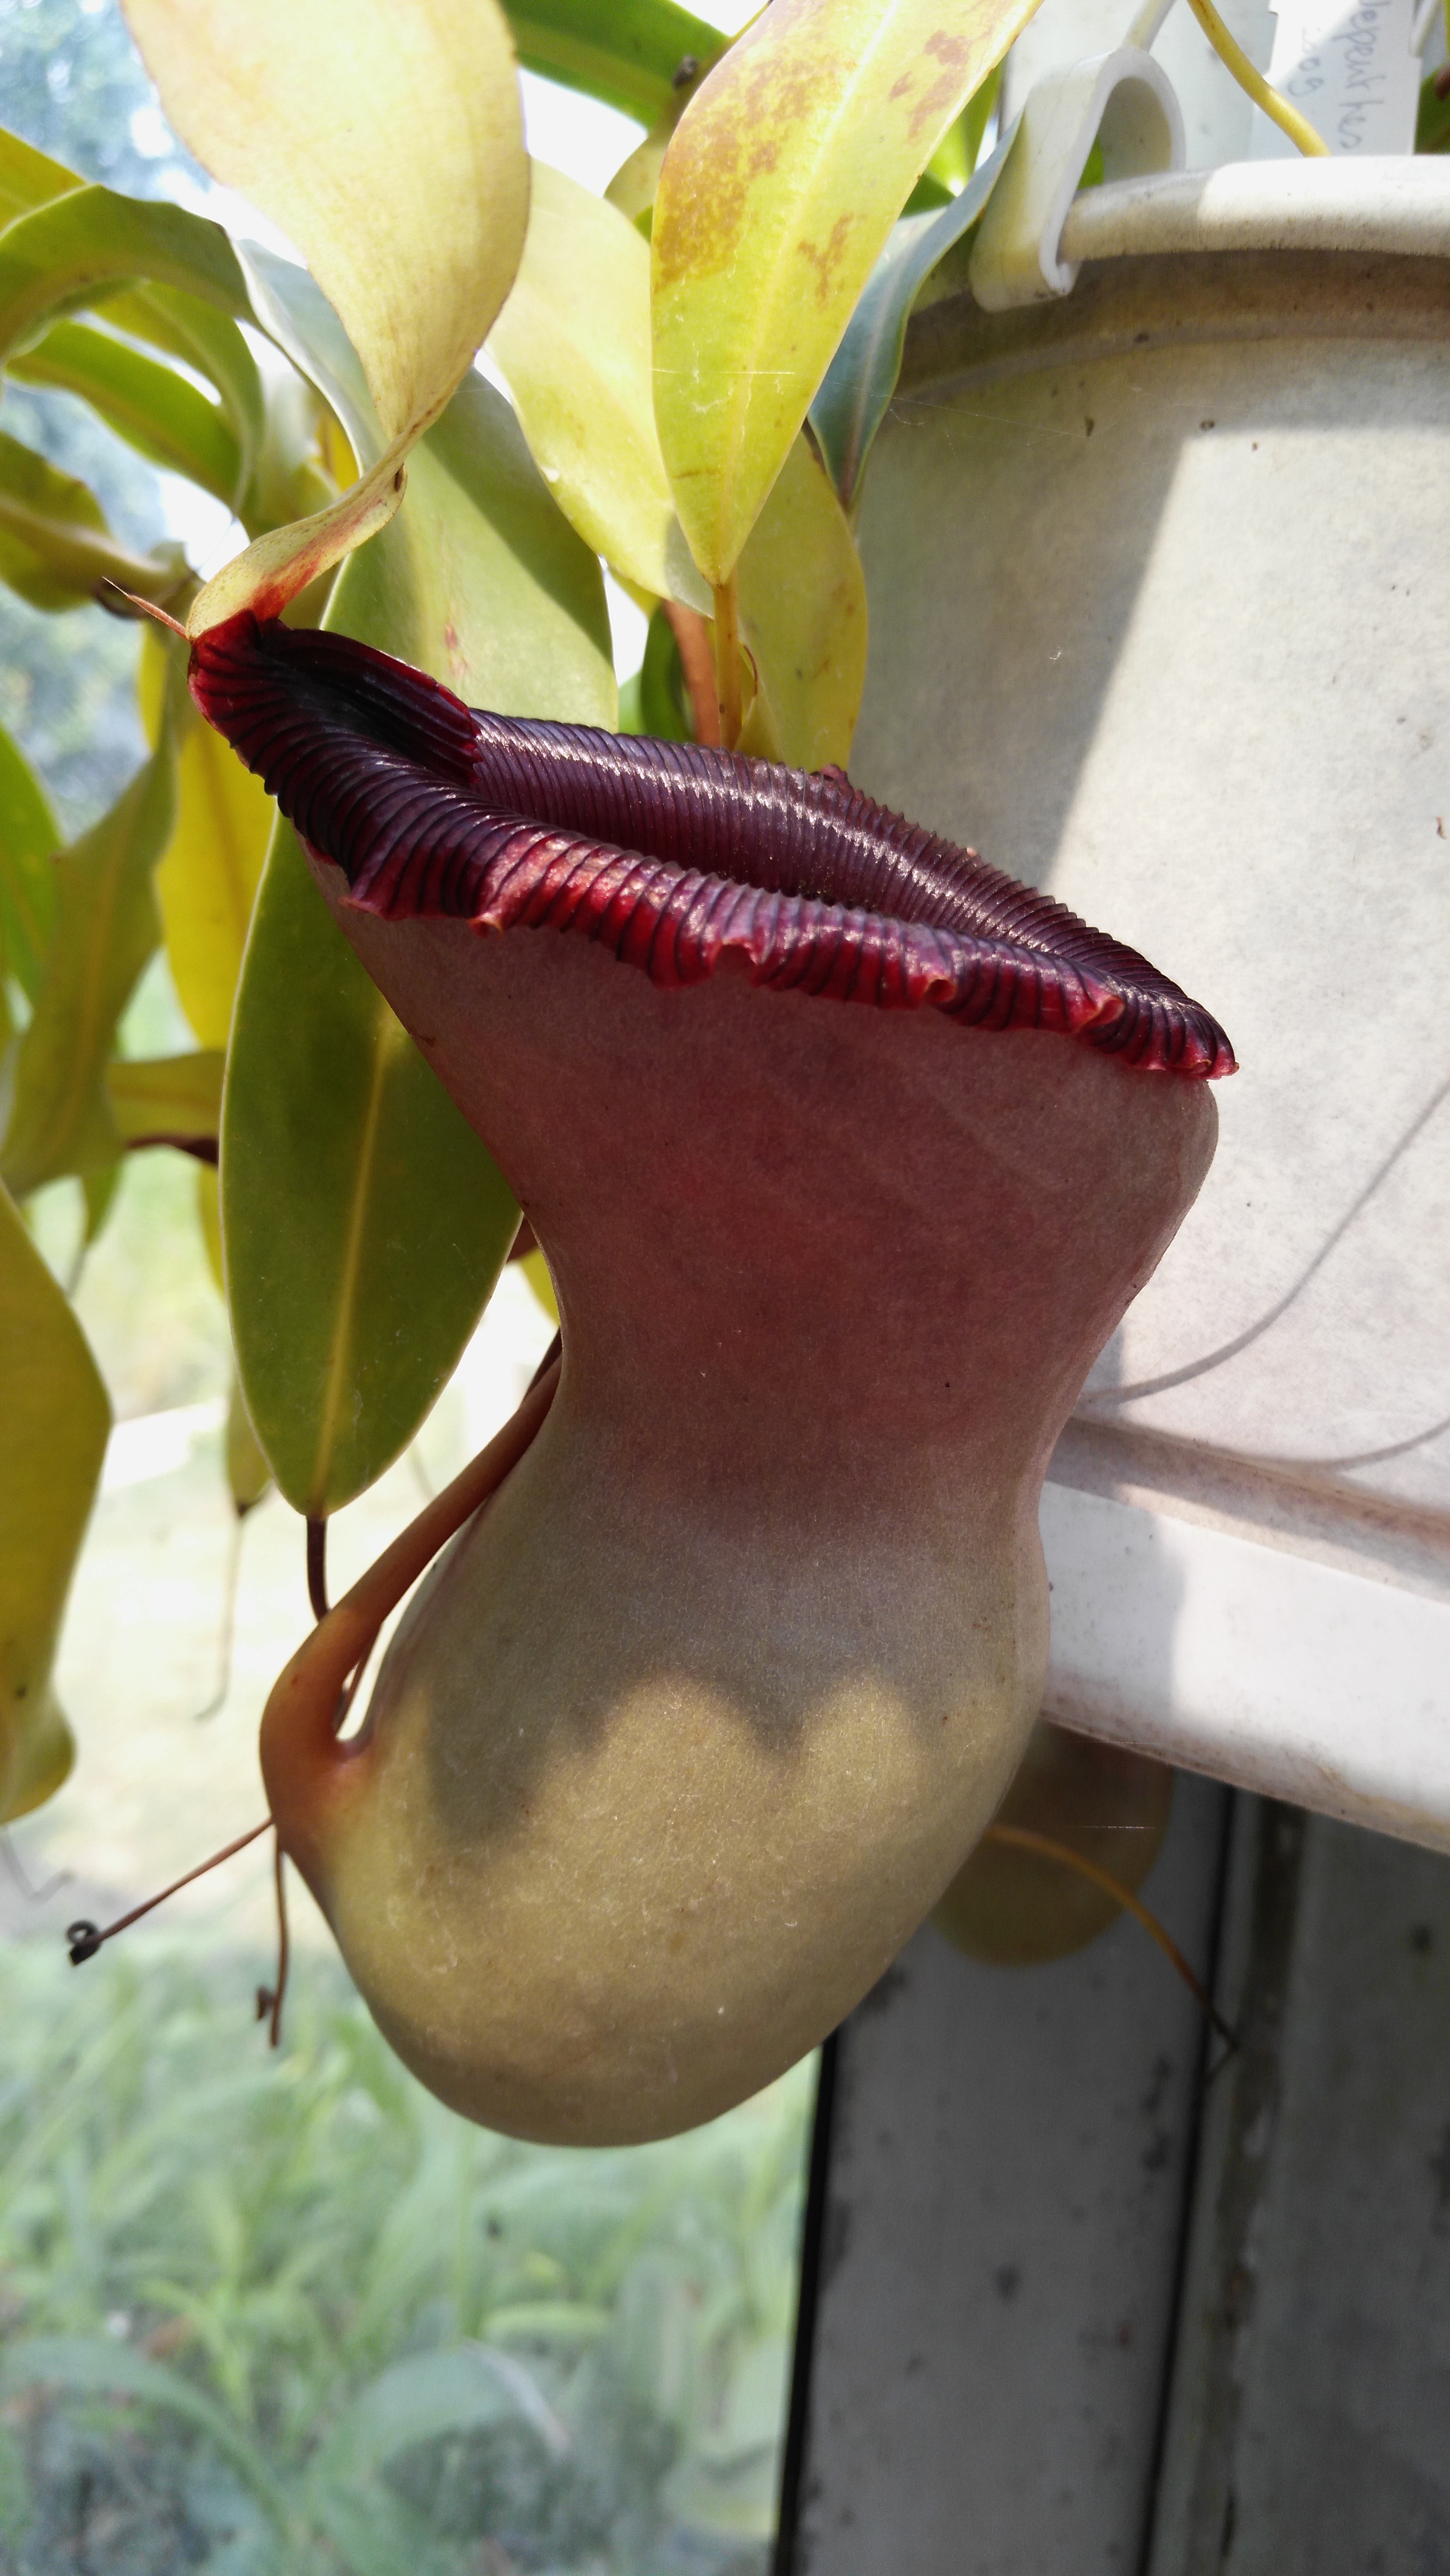
plant, leaf, flower, red, produce, botany, flora, pitcher, budapest, nepenthes, flowering plant, jardin des plantes, land plant